Castleknock College

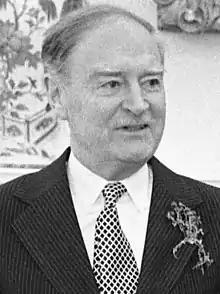
Pastman Taoiseach Liam Cosgrave TD in 1976

The Castleknock Union was founded in the year 1896 by the Lord Chief Justice of England, Charles Russell, Baron Russell of Killowen with the aim of reconnecting all past pupils of the college. The college hosts many networking events for past pupils throughout the year that include the annual business lunch, the gold medal debate, the union debate and Union Day. Many notable figures have been guest speakers at the annual Business lunch such as the Irish rugby head coach Joe Schmidt and the Taoiseach Leo Varadkar. In 2016 the Past Pupils' Union launched the Union Scholarship Fund to assist boys who otherwise could not afford to attain an education at Castleknock College due to socioeconomic barriers.